Kobi Refua

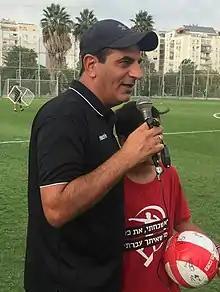
Refua in 2018

Kobi Refua (born 3 September 1974) is an Israeli football manager and former player.